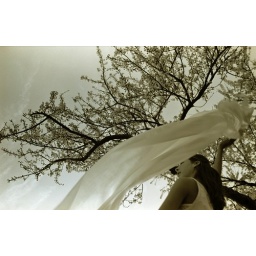
Sepia print of girl waving white sheet under flowering plum tree. Model Released